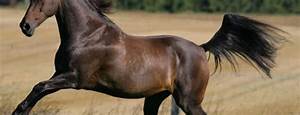
Label: cavallo